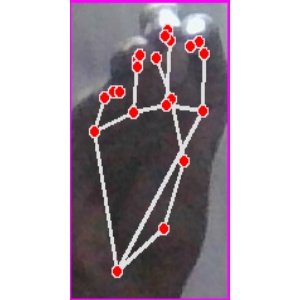
अक्षर: ङ